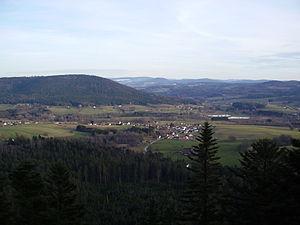
Vue du village Les Poulières depuis la Roche de la Clochette, en bordure de la Route forestière des plateaux.
Les Poulières est une commune française située dans le département des Vosges en région Grand Est.